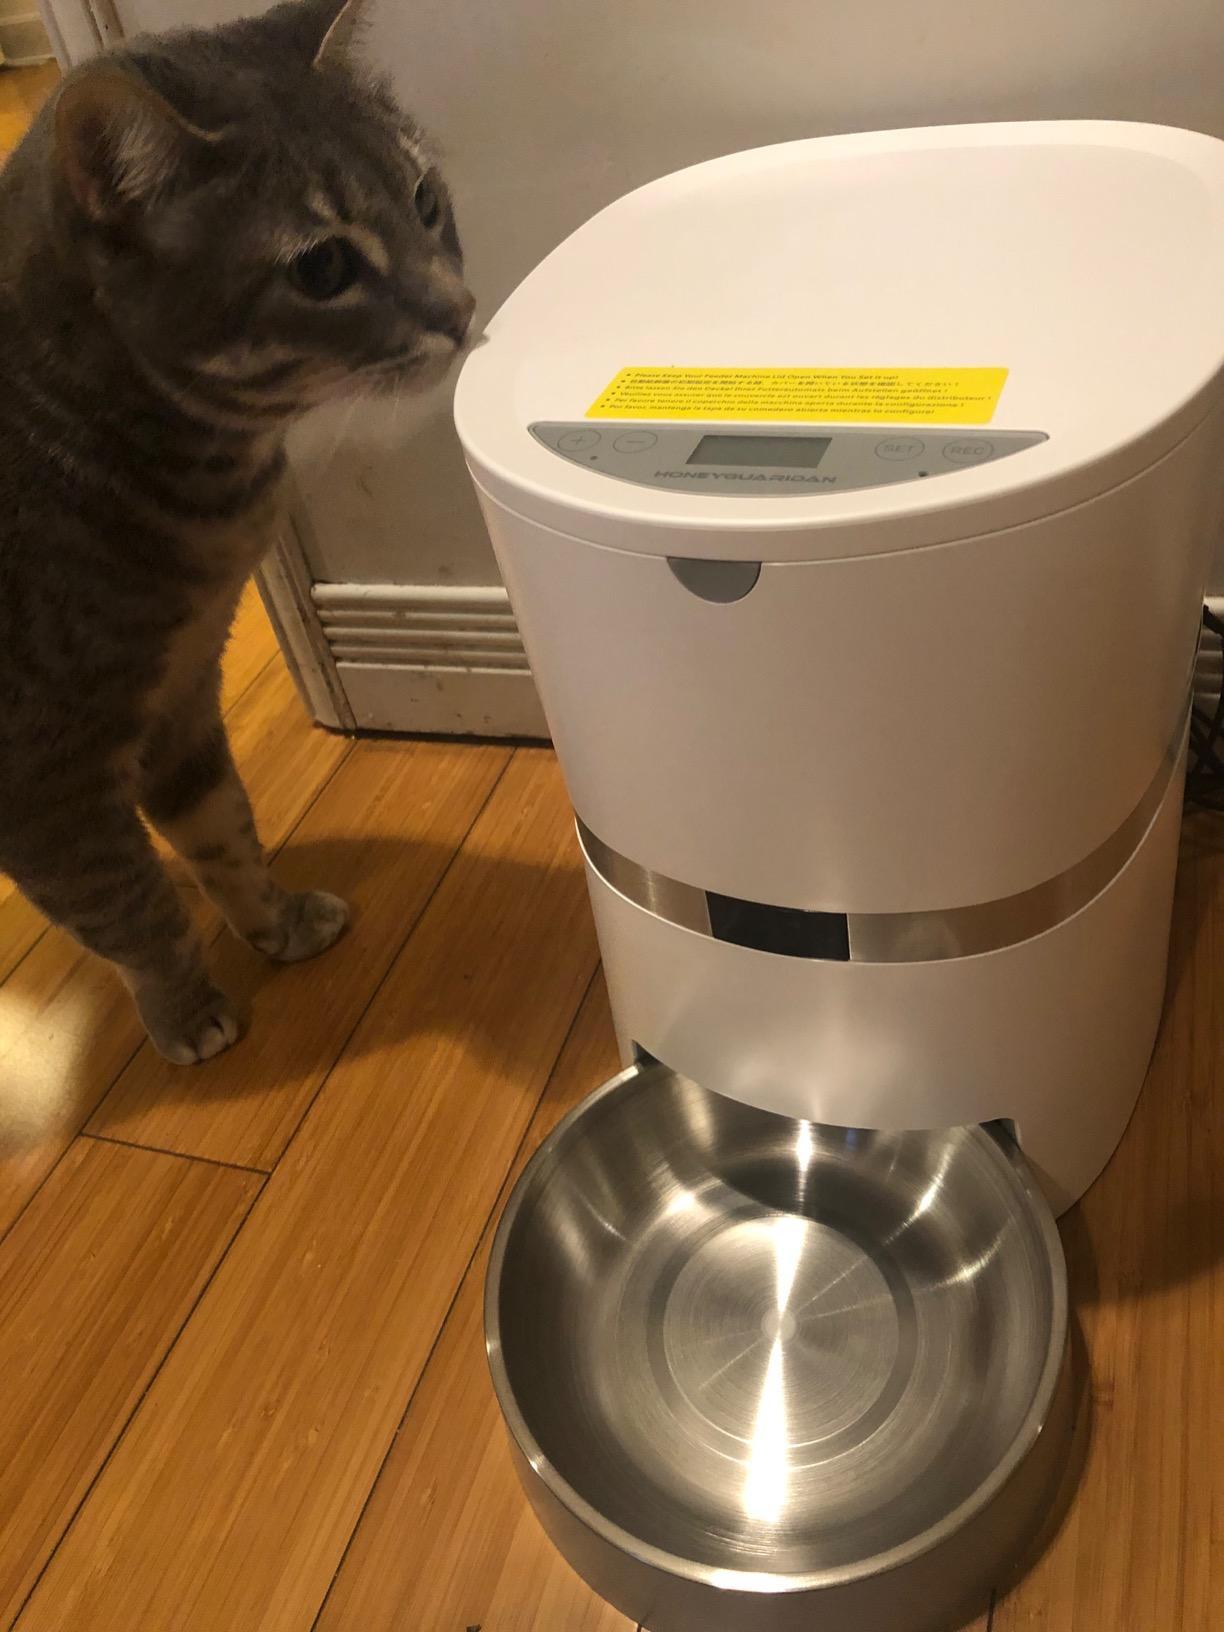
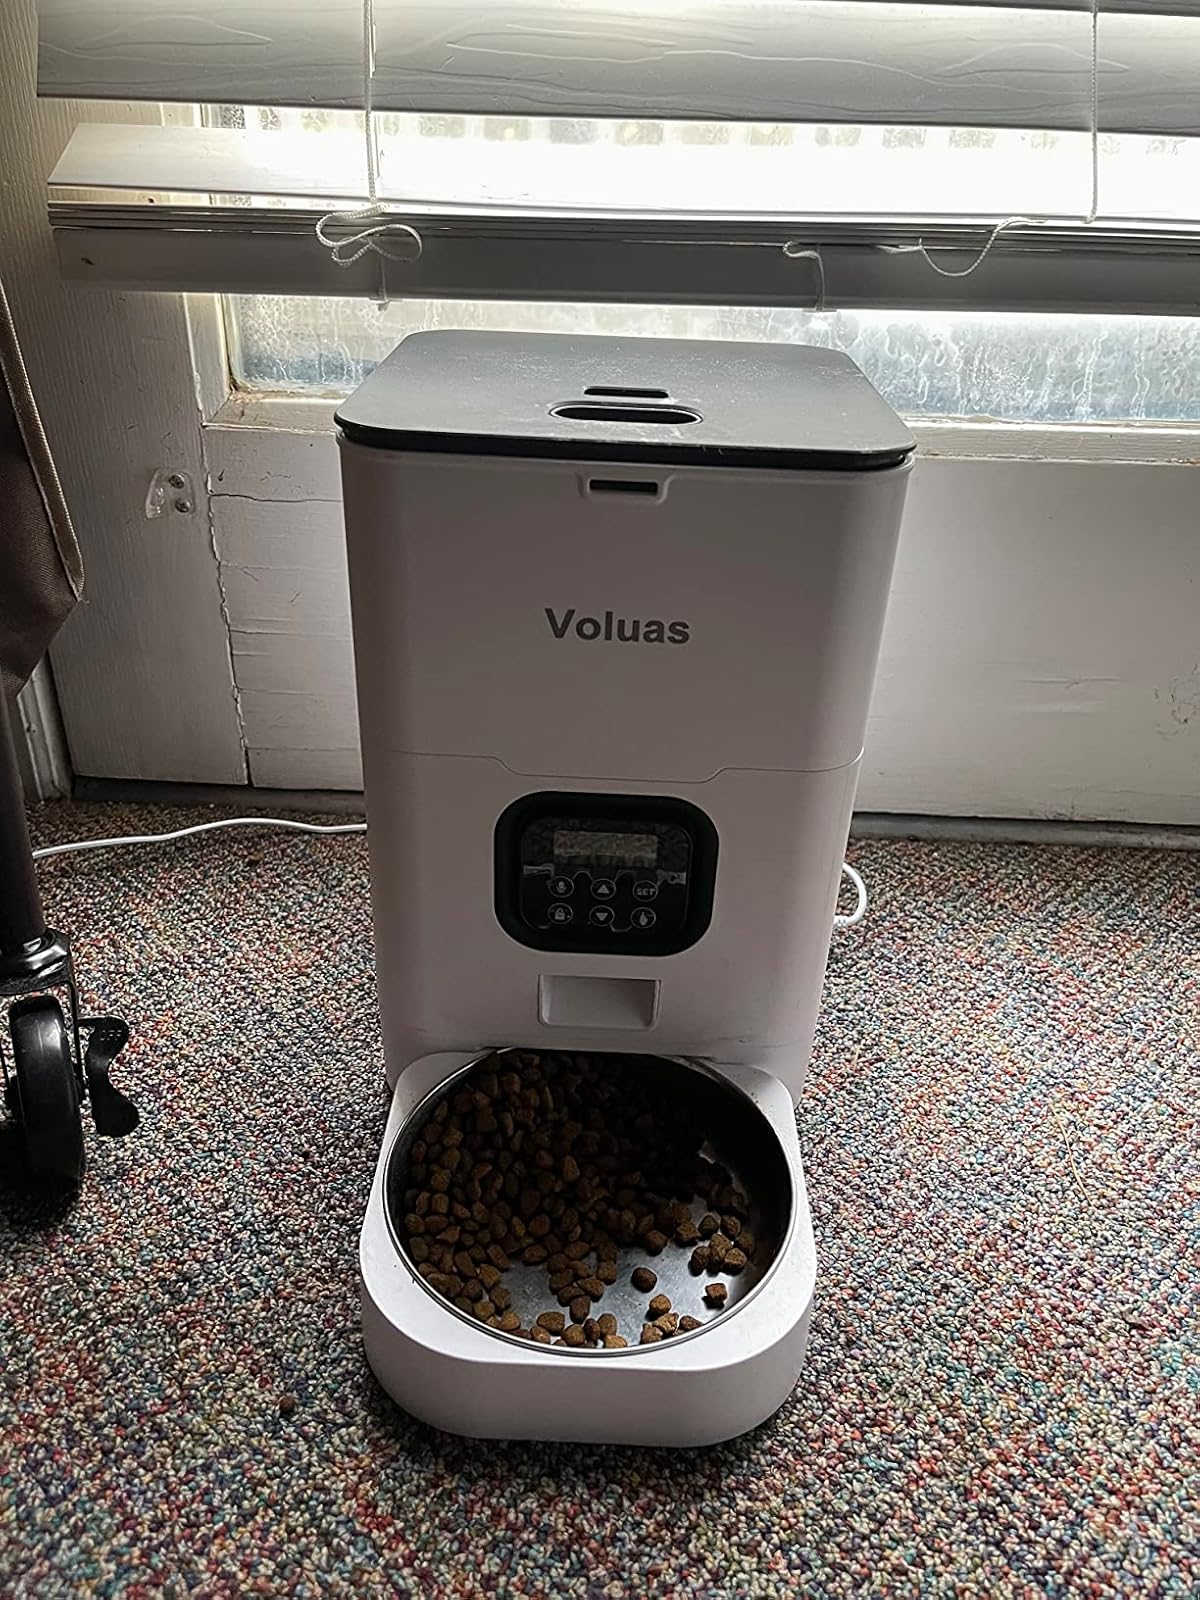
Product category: items_feeder
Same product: no